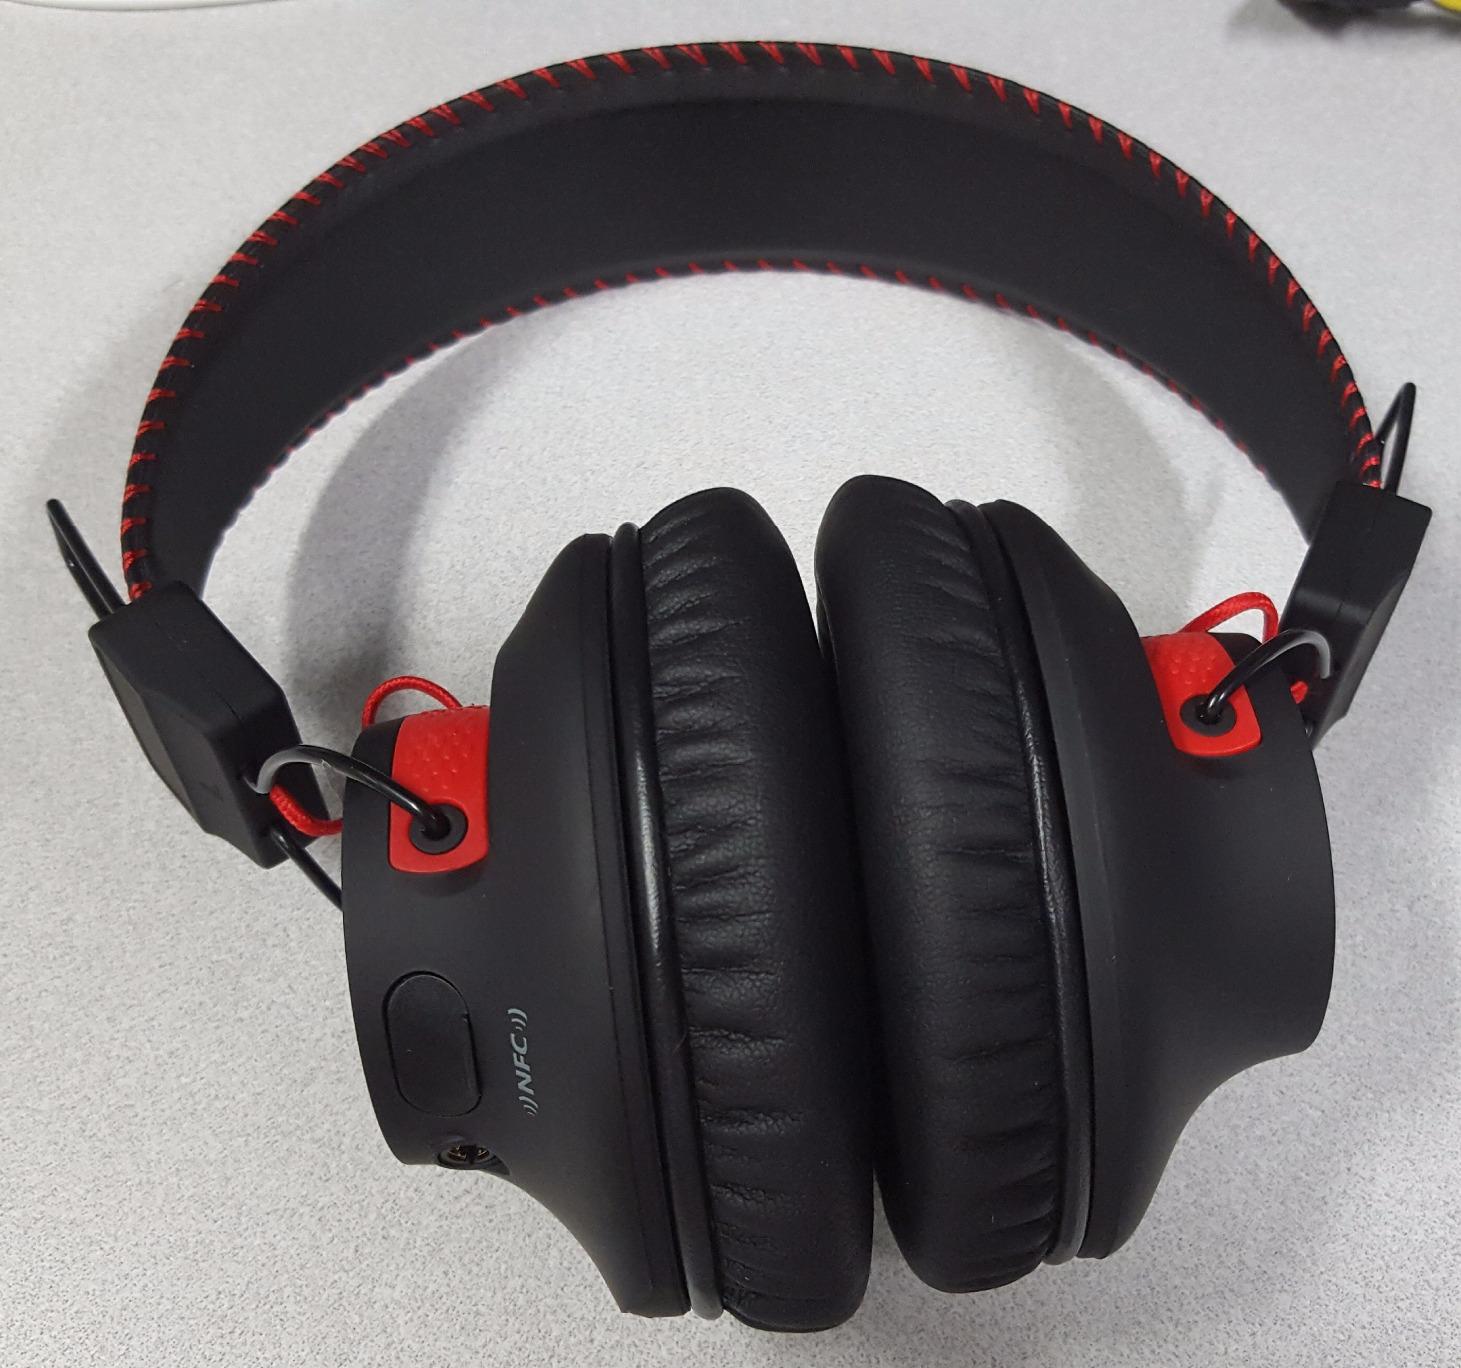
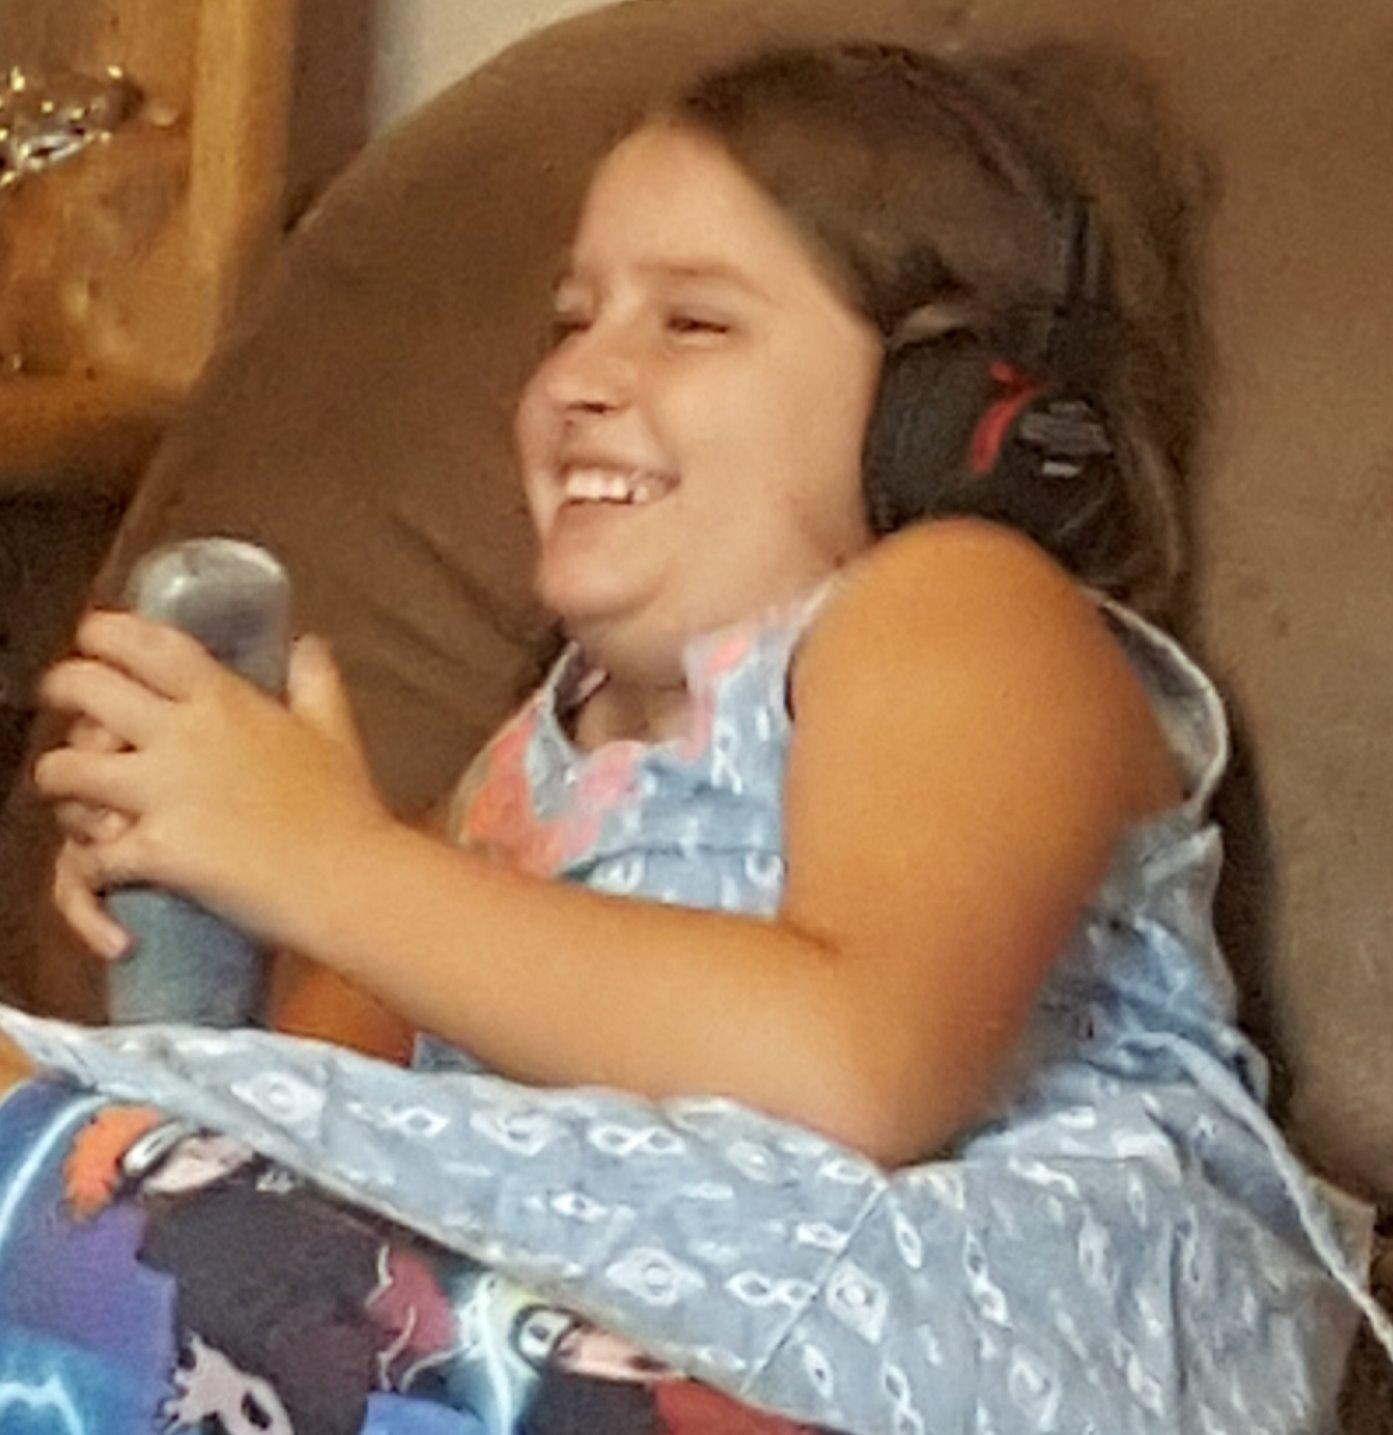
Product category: headphones
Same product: yes